Eli Lancman

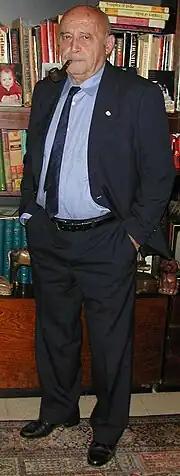
Lancman in 2009

Eli Lancman (1936 – December 2, 2024) was an Israeli historian of Japanese and East Asian art. Developer and director of the Tikotin Museum of Japanese Art in Haifa from 1966 to 1992, he was also one of the founders of the Israel-Japan Friendship Society.